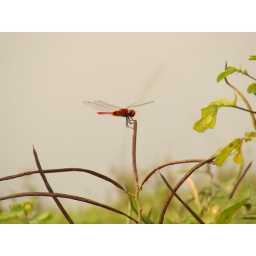
flying machine in the bush....